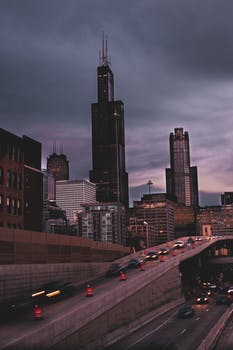
Label: No Watermark